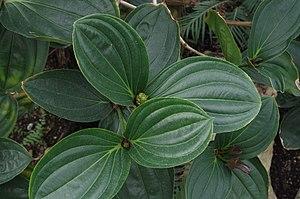
Medinilla aff. intermedia